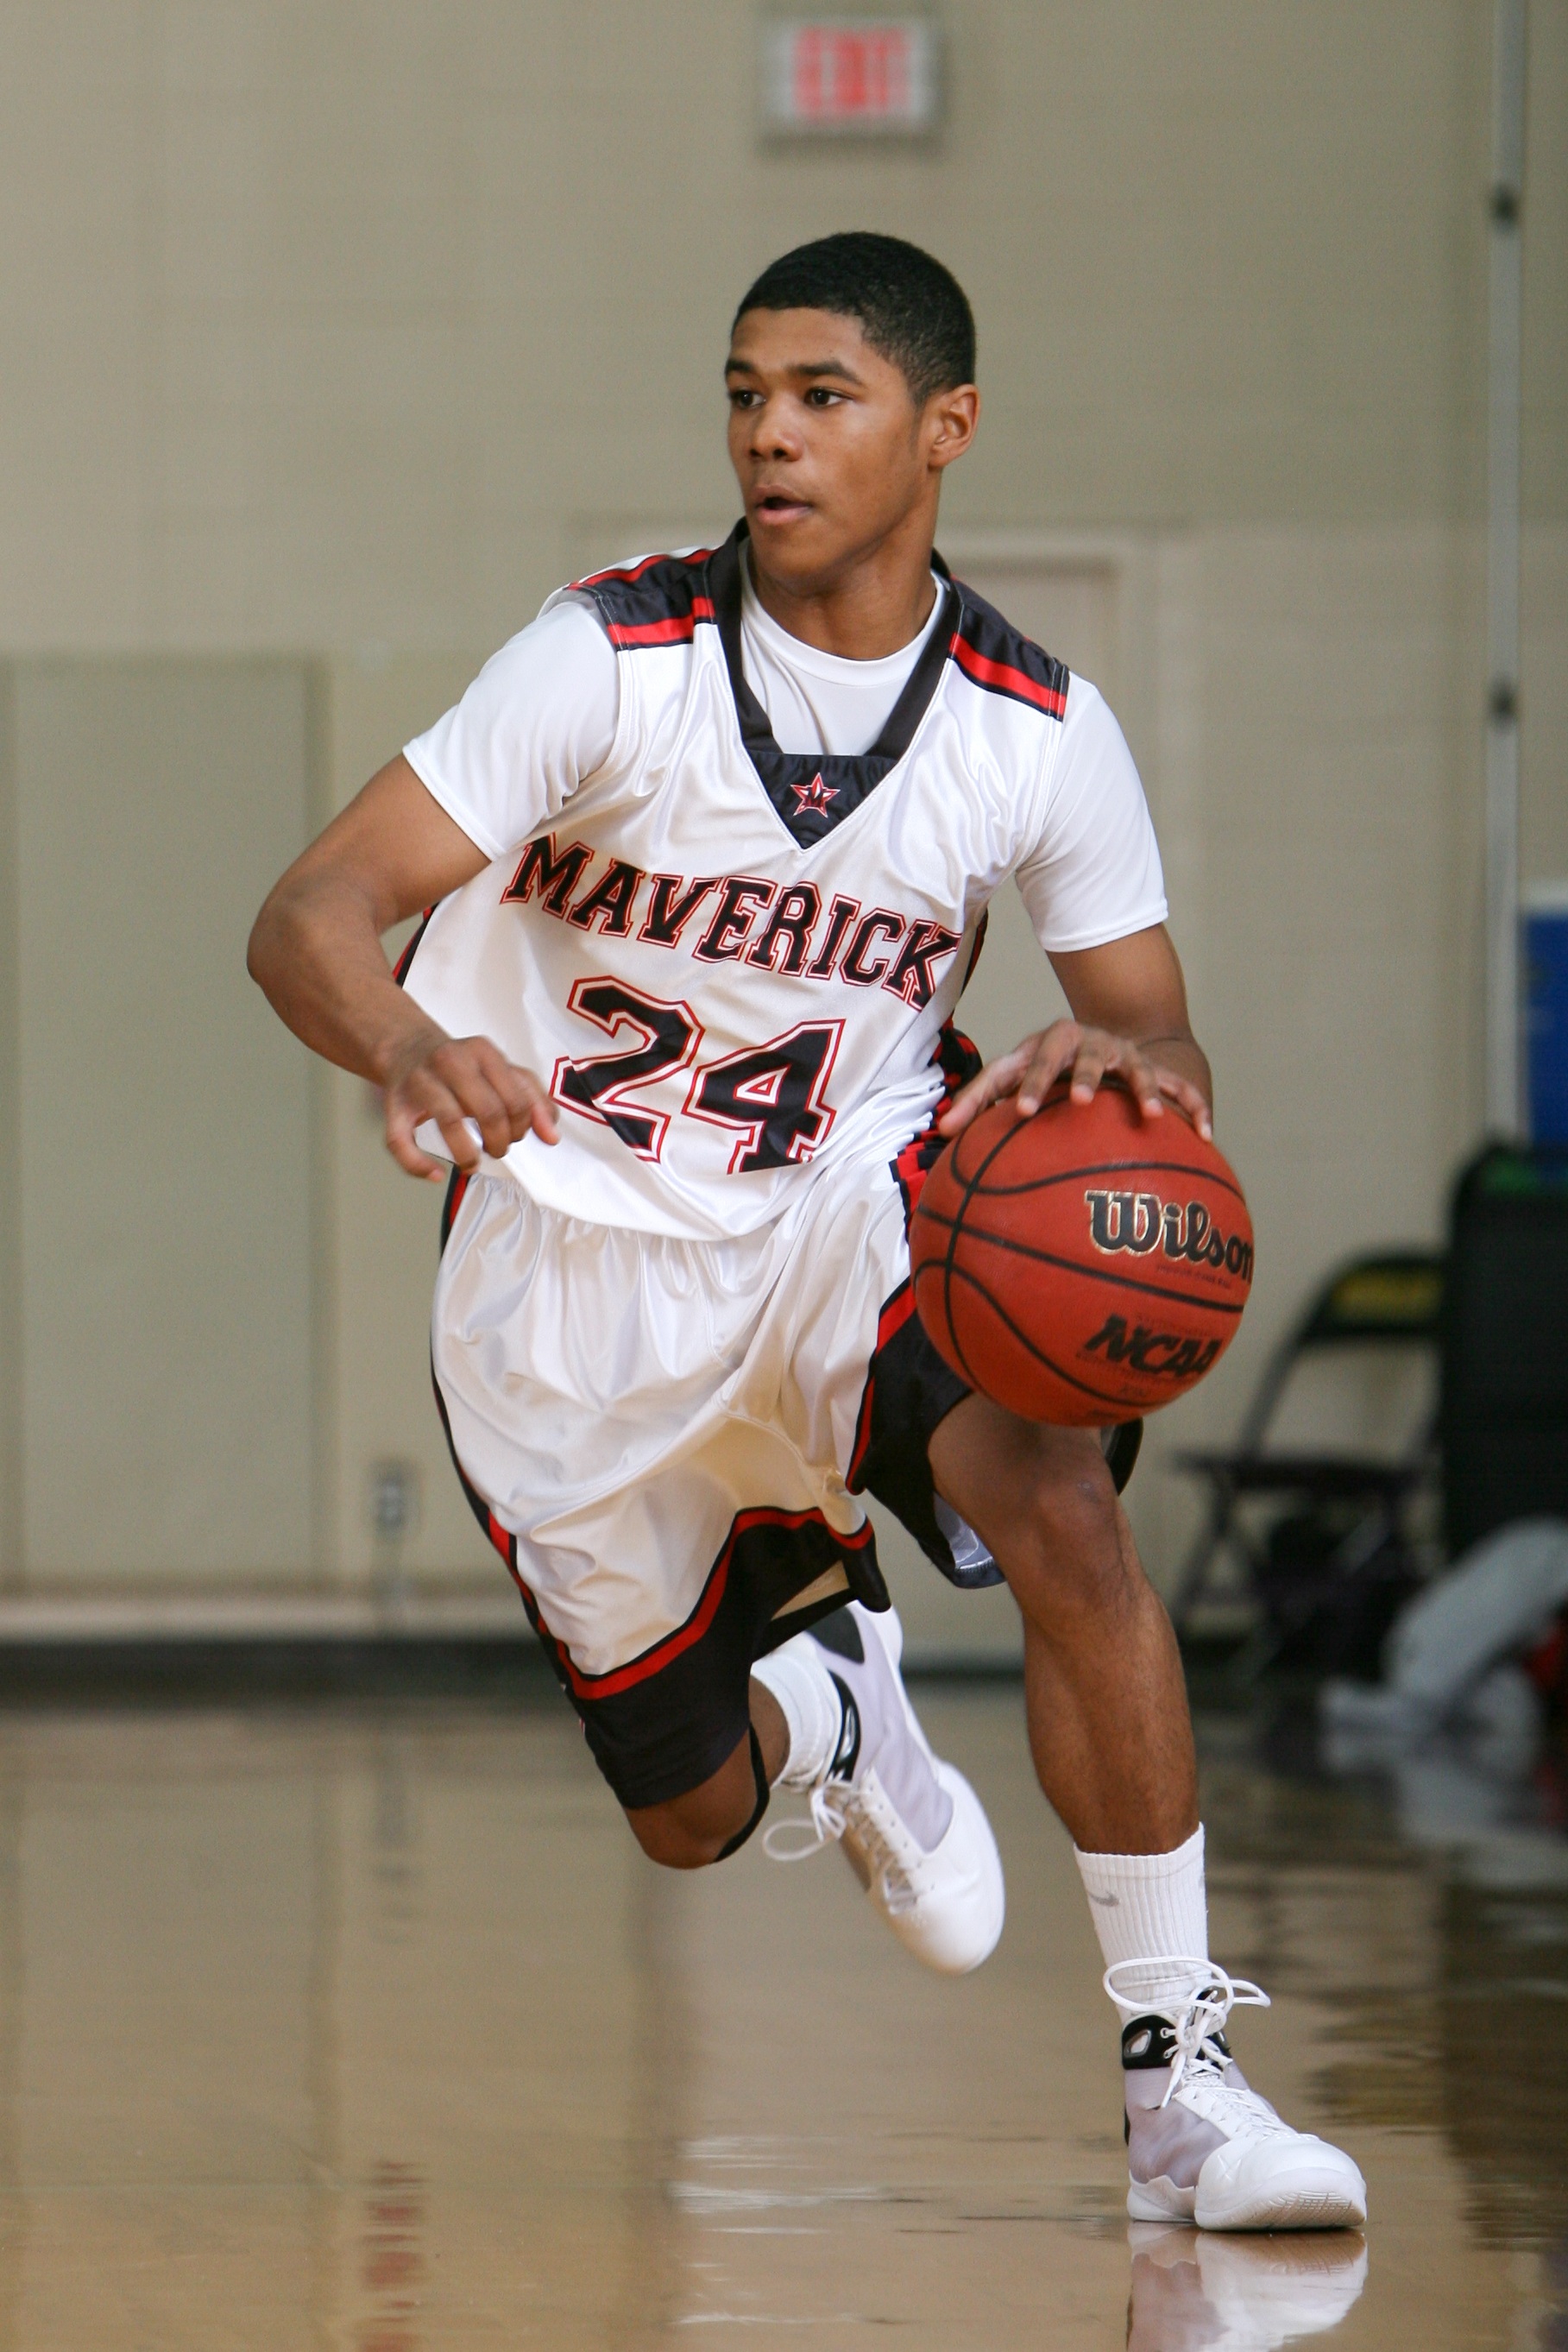
sport, game, play, male, youth, basketball, athletic, action, player, gym, teenager, competition, sports, ball, court, teen, athlete, tournament, active, football player, ball game, high school, team sport, basketball player, competition event, basketball moves